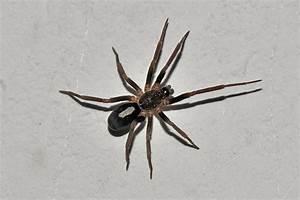
spider